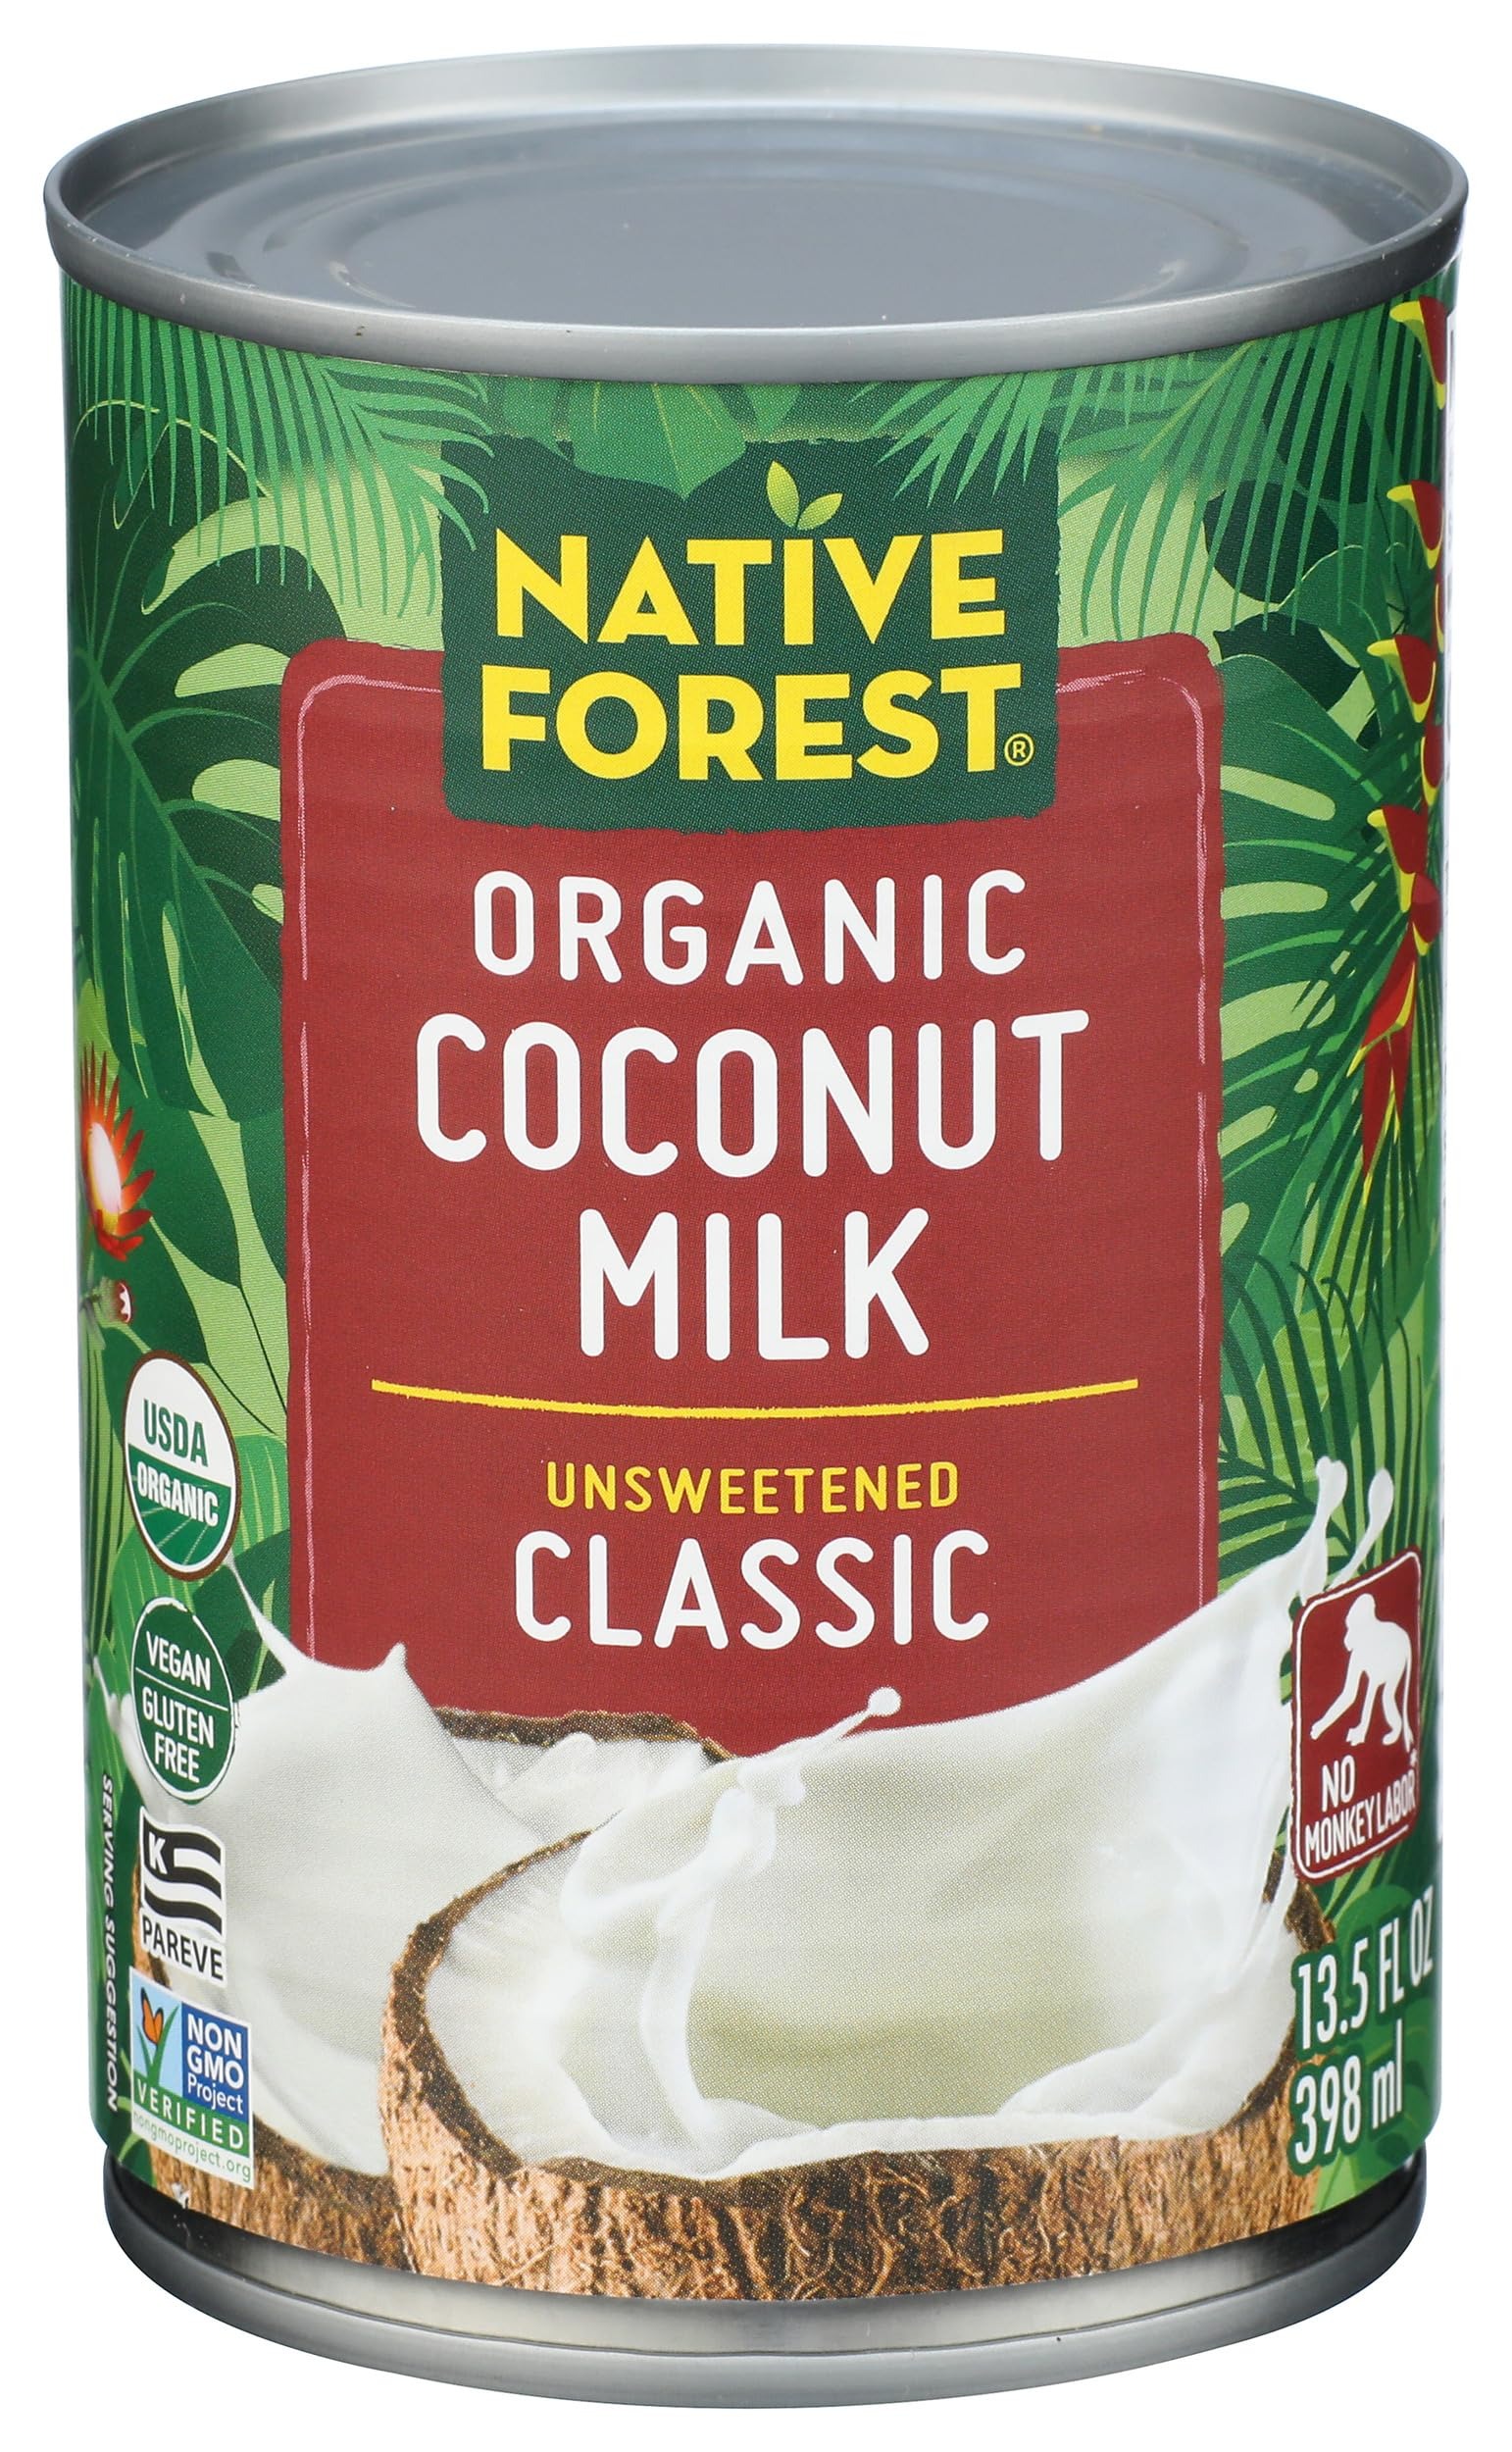
Item Name: Native Forest Unsweetened Classic Coconut Milk, Organic, 13.5 Fl Oz
Bullet Point 1: Organic, non GMO coconut milk
Bullet Point 2: Enhances dishes with a rich and creamy flavor
Bullet Point 3: Makes beverages, curries, desserts, sauces and soups taste richer
Value: 13.5
Unit: Fl Oz

Price: 13.99